Earl of Aylesford

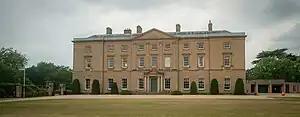
Packington Hall near Meriden, Warwickshire.

The family seat is Packington Hall, in Great Packington, near Meriden, Warwickshire.